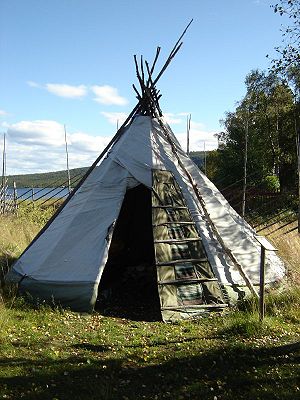
Lavvu
Et lavvu på friluftsmuseum i Jukkasjärvi, Sverige.
Lavvu er et telt som er de samiske rensdyrnomaders oprindelige boform. Teltets oprindelige konstruktion er, som tipien, opbygget af et skelet af lange, tynde, lige træstammer, rejst så de står i en fuld cirkel på jorden og samles i toppen. Over skelettet er trukket en teltdug af ren skind. Samerne havde oprindeligt deres egen helt bestemte indretning, med entrefelt, arneild og faste pladser. Halvdelen til manden samt den anden halvdel til konen, børnene og udstyr. Særlige gæster fik plads hos manden. Alle sov i renskind med fødderne mod udgangen. Moderne modeller af teltet er lavet af lærred eller nylon/polyester, og støttes i de minste modeller kun af en enkelt stang af metal i midten som holder hele konstruktionen oppe, sammen med barduner og pløkke. Specialudstyr som brændeovne kan bruges, hvor teltstangen ligeledes fungerer som skorsten.